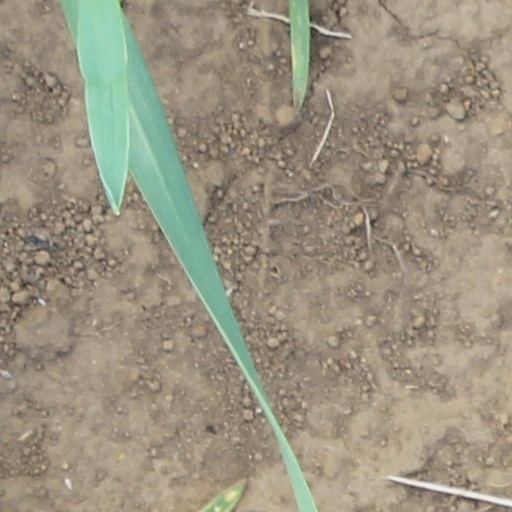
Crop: wheat